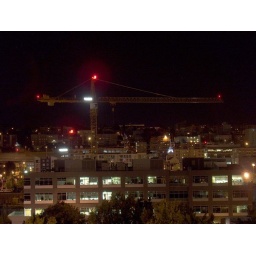
Paul Allen's Vulcan Construction crane at night in Seattle. From the roof of the building where I work.